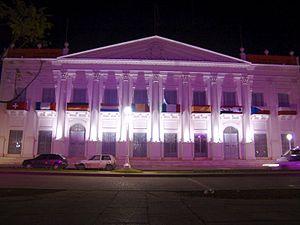
Esperanza est une ville d'Argentine dans la province de Santa Fe ainsi que la capitale du Département de Las Colonias de la dite province.